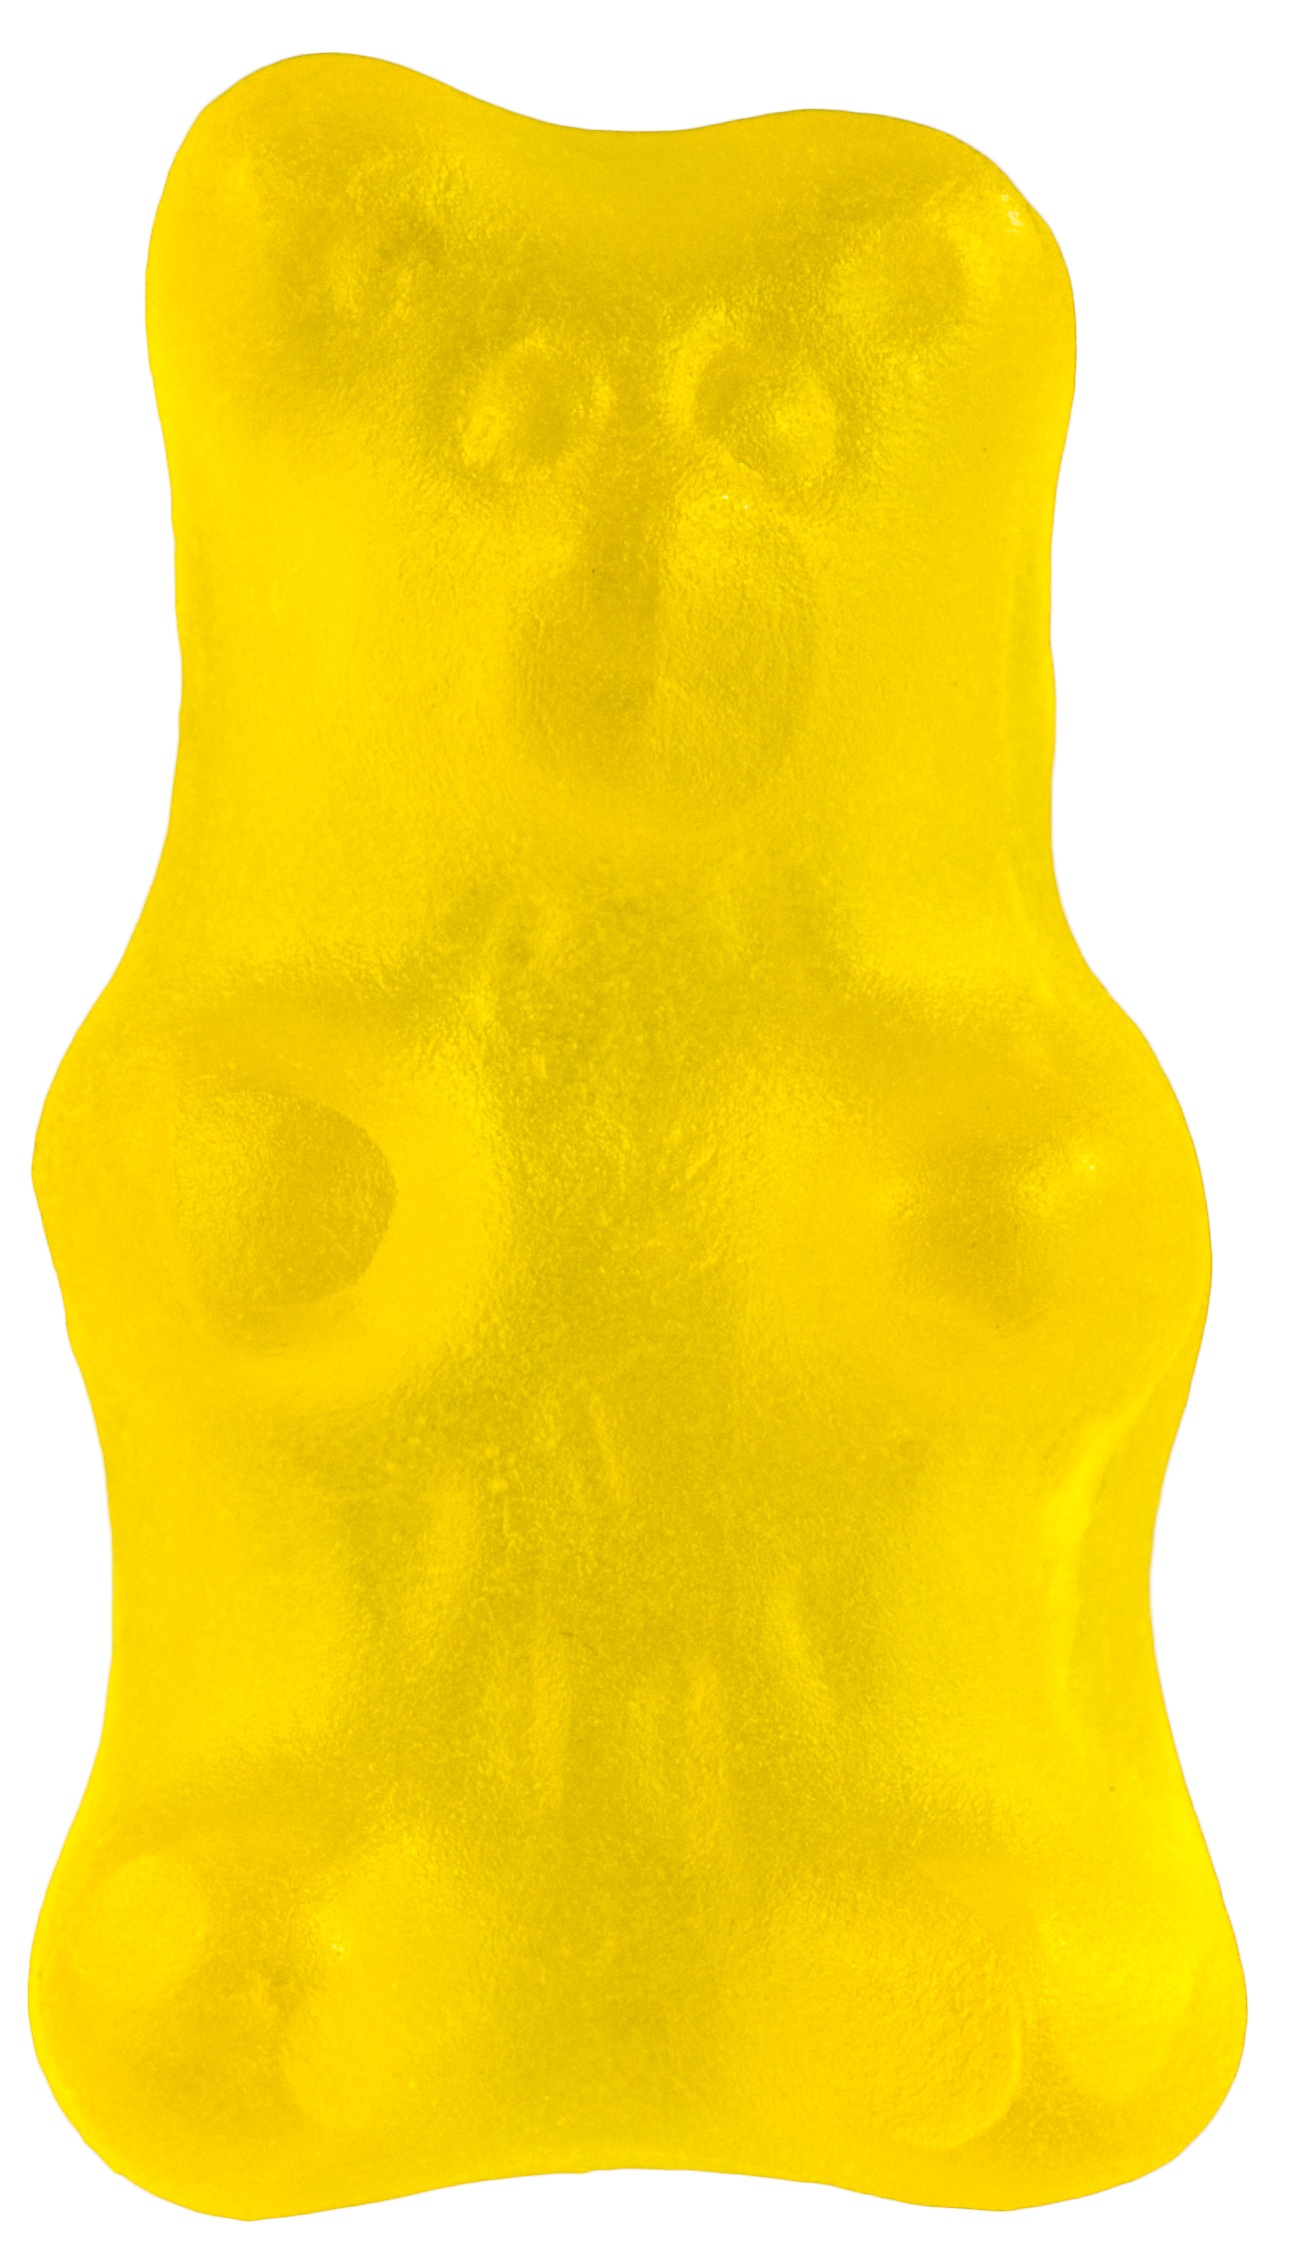
sweet, petal, food, furniture, colorful, yellow, snack, dessert, delicious, calories, jelly, sugar, bright, tasty, candy, chewy, confectionery, gummy, unhealthy, gummy bear, throw pillow